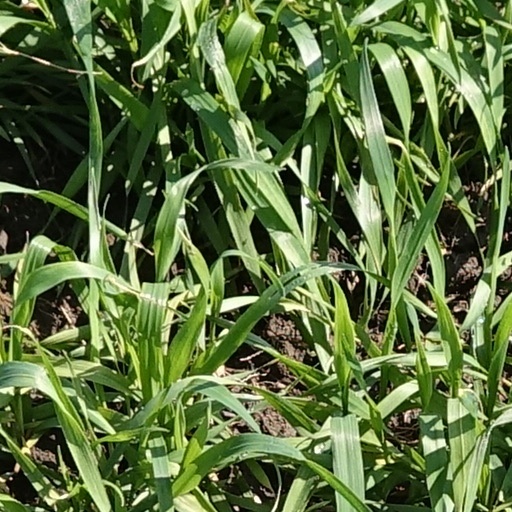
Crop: wheat